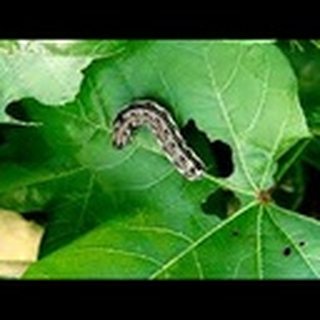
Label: cotton_army_worm